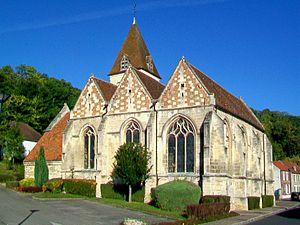
Vue d'ensemble de l'église depuis l'est.
L'église Saint-Pierre est une église catholique paroissiale située à Jaux, en France. L'édifice se compose de deux parties très hétérogènes, à savoir une courte nef de deux travées accompagnée de deux bas-côtés, et un vaste chœur-halle gothique flamboyant de trois fois trois travées, au chevet plat. Le clocher roman de la première moitié du XIIᵉ siècle, mutilé, s'élève au-dessus de la première travée du vaisseau central du chœur, qui correspond à l'ancienne croisée du transept. La façade occidentale et les murs du bas-côté sud sont probablement aussi romans. À l'intérieur, la nef est toutefois flamboyante. Ses voûtes n'ont jamais été construites, et elle doit être considérée comme inachevée. La quasi-absence de fenêtres latérales est frappante. Ce sont les parties orientales de l'église qui font son intérêt. Elles ont été presque entièrement rebâties à partir du début du XVIᵉ siècle, sauf le clocher, dont les piles ont été reprises en sous-œuvre. Les trois vaisseaux sont homogènes et voûtés à la même hauteur. Ils se distinguent par leur architecture flamboyante très pure, ce qui n'exclut pas une certaine diversité des formes des piliers.
Jaux est une commune française située dans le département de l'Oise, en région Hauts-de-France.
Cet article recense les monuments historiques de l'est de l'Oise, en région des Hauts-de-France, en France.